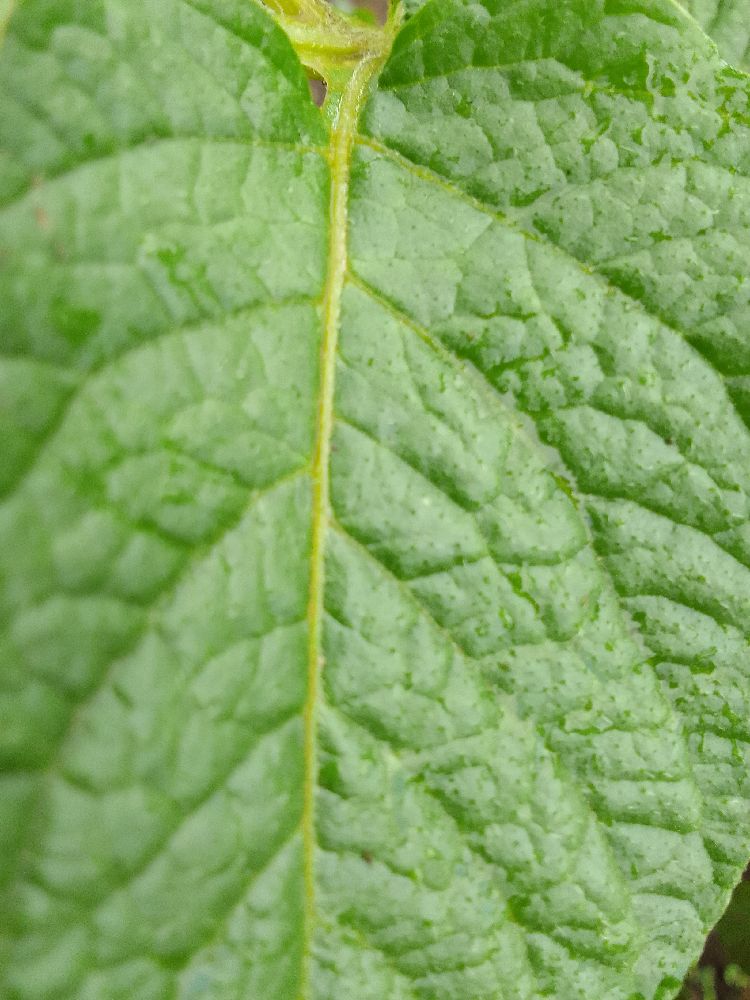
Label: Healthy